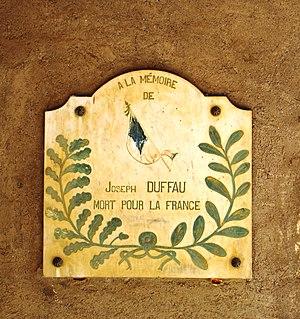
Monument aux morts de Villefranque (Hautes-Pyrénées)
Villefranque est une commune française située dans le département des Hautes-Pyrénées, en région Occitanie.